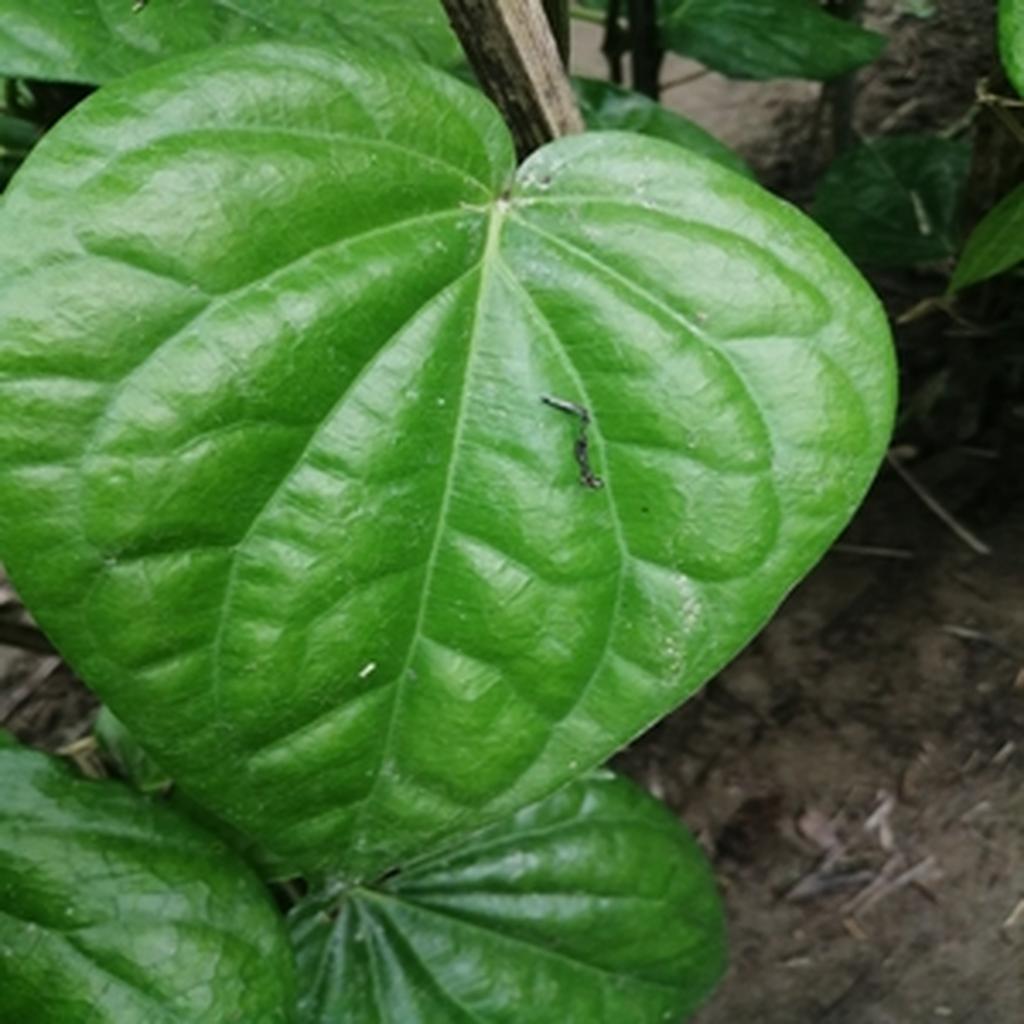
Label: Healthy_Leaf